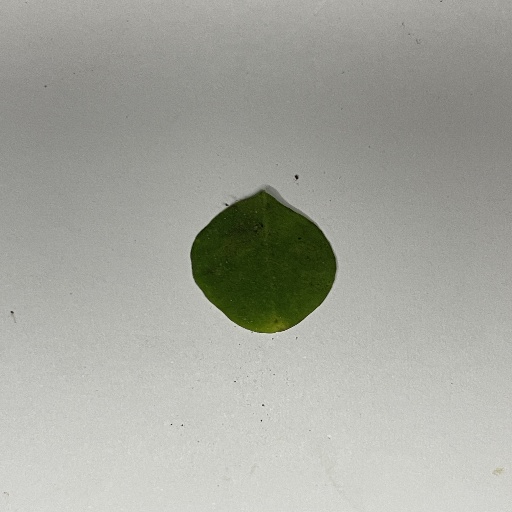
Species: Sojina
Leaf condition: Bacterial Spot